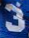
Number: 3